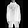
Label: Coat